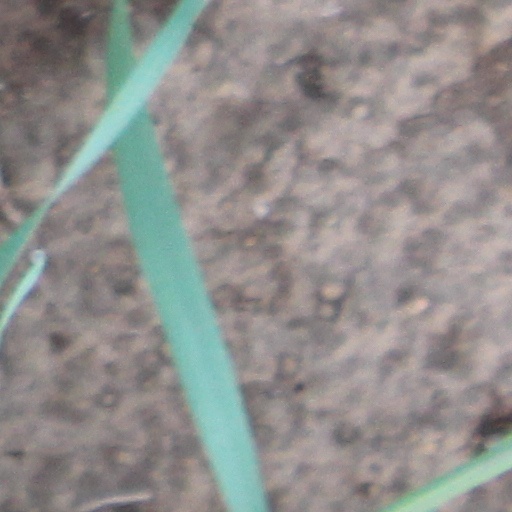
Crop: wheat